Vladimir Pavlecka

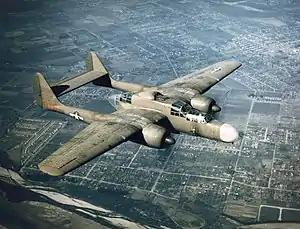
Black Widow

In the early 1930s, Pavlecka became interested in the potential of gas turbine turboprop engines, but was unable to interest Douglas in researching them. Pavlecka was able to interest Jack Northrop in his Turbodyne design though, and was hired as head of research by Northrup Aircraft 1939, becoming one of the original employees of Northrup. Work on Northrup's turboprop engine began in early 1940 (and Turbodyne became a Northrup company trademark). Some setbacks slowed project development, and this Northrup project never came to fruition. Jack Northrup and Pavlecka were the main designers of the Northrop P-61 Black Widow, a successful American night fighter of World War II.